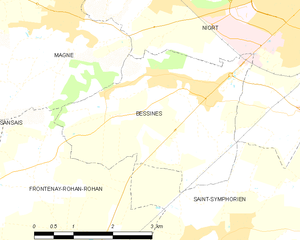
Carte des communes françaises Bessines